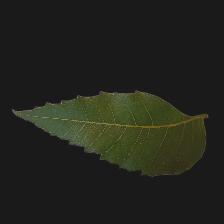
Plant: Neem